Horn (anatomy)

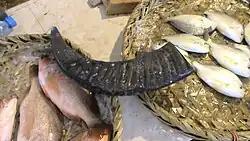
Water buffalo horn used as a hammer with cleaver to cut fish in southeast China

In some instances, wildlife parks may decide to remove the horn of some animals (such as rhinos) as a preventive measure against poaching. Rhinoceros horns, unlike true horns, can be safely sawn off without hurting the animal (it is similar to clipping toe nails). When the animal were to be poached, the animal is generally killed as it is shot first. Park rangers however may decide to tranquilize the animal instead to remove the horn.